Judith Barrie

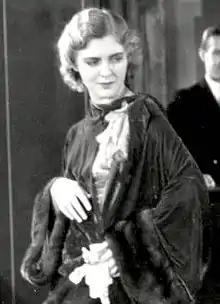
Barrie in "Party Girl", 1929

Judith Barrie (born Catherine Brown; March 1907January 9, 1991) was an American actress and model who appeared in four films from 1930 to 1932, retiring after her brief marriage to producer Edward Halperin.